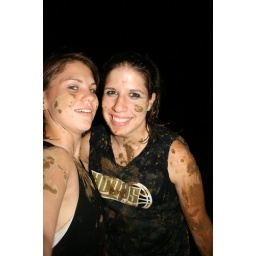
Went to Nikki house with Danielle to a cook out and we had a water and mud fight in the lightning.